2008 UAW-Dodge 400

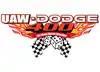
The race logo for the 2008 UAW-Dodge 400.

The UAW-Dodge 400 was the third out of 36 scheduled stock car races of the 2008 NASCAR Sprint Cup Series. It ran for a total of 267 laps over a distance of , and was held on March 2, 2008, in Las Vegas, Nevada, at Las Vegas Motor Speedway, an intermediate track that holds NASCAR races. The standard track at Las Vegas Motor Speedway is a four-turn oval. Its turns are banked at 20 degrees and both the front stretch (the location of the finish line) and the back stretch are banked at 9 degrees.